Magical Girl Lyrical Nanoha Strikers

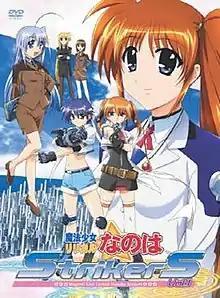
Cover from volume 1 of the "Magical Girl Lyrical Nanoha Strikers" DVD release

is the third season of the "Magical Girl Lyrical Nanoha" series. This season aired shortly after the promotional event "Lyrical Party III" on April 1, 2007. The series focuses more on team-based battles and bureaucracy rather than individual rivalry and school life, due to the change in character dynamics. The name "StrikerS" refers to an SS rank given to top mages, much like how "A's" refers to A rank mages. A special sound stage, under the name of "StrikerS Sound stage X" was released on October 29, 2008. A manga adaptation, which explored storylines outside of the anime series, ran in "Megami Magazine" from November 2006 to February 2008.